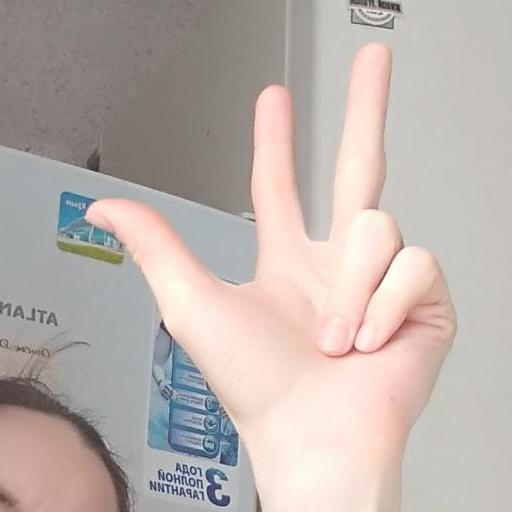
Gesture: three2